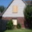
Label: house